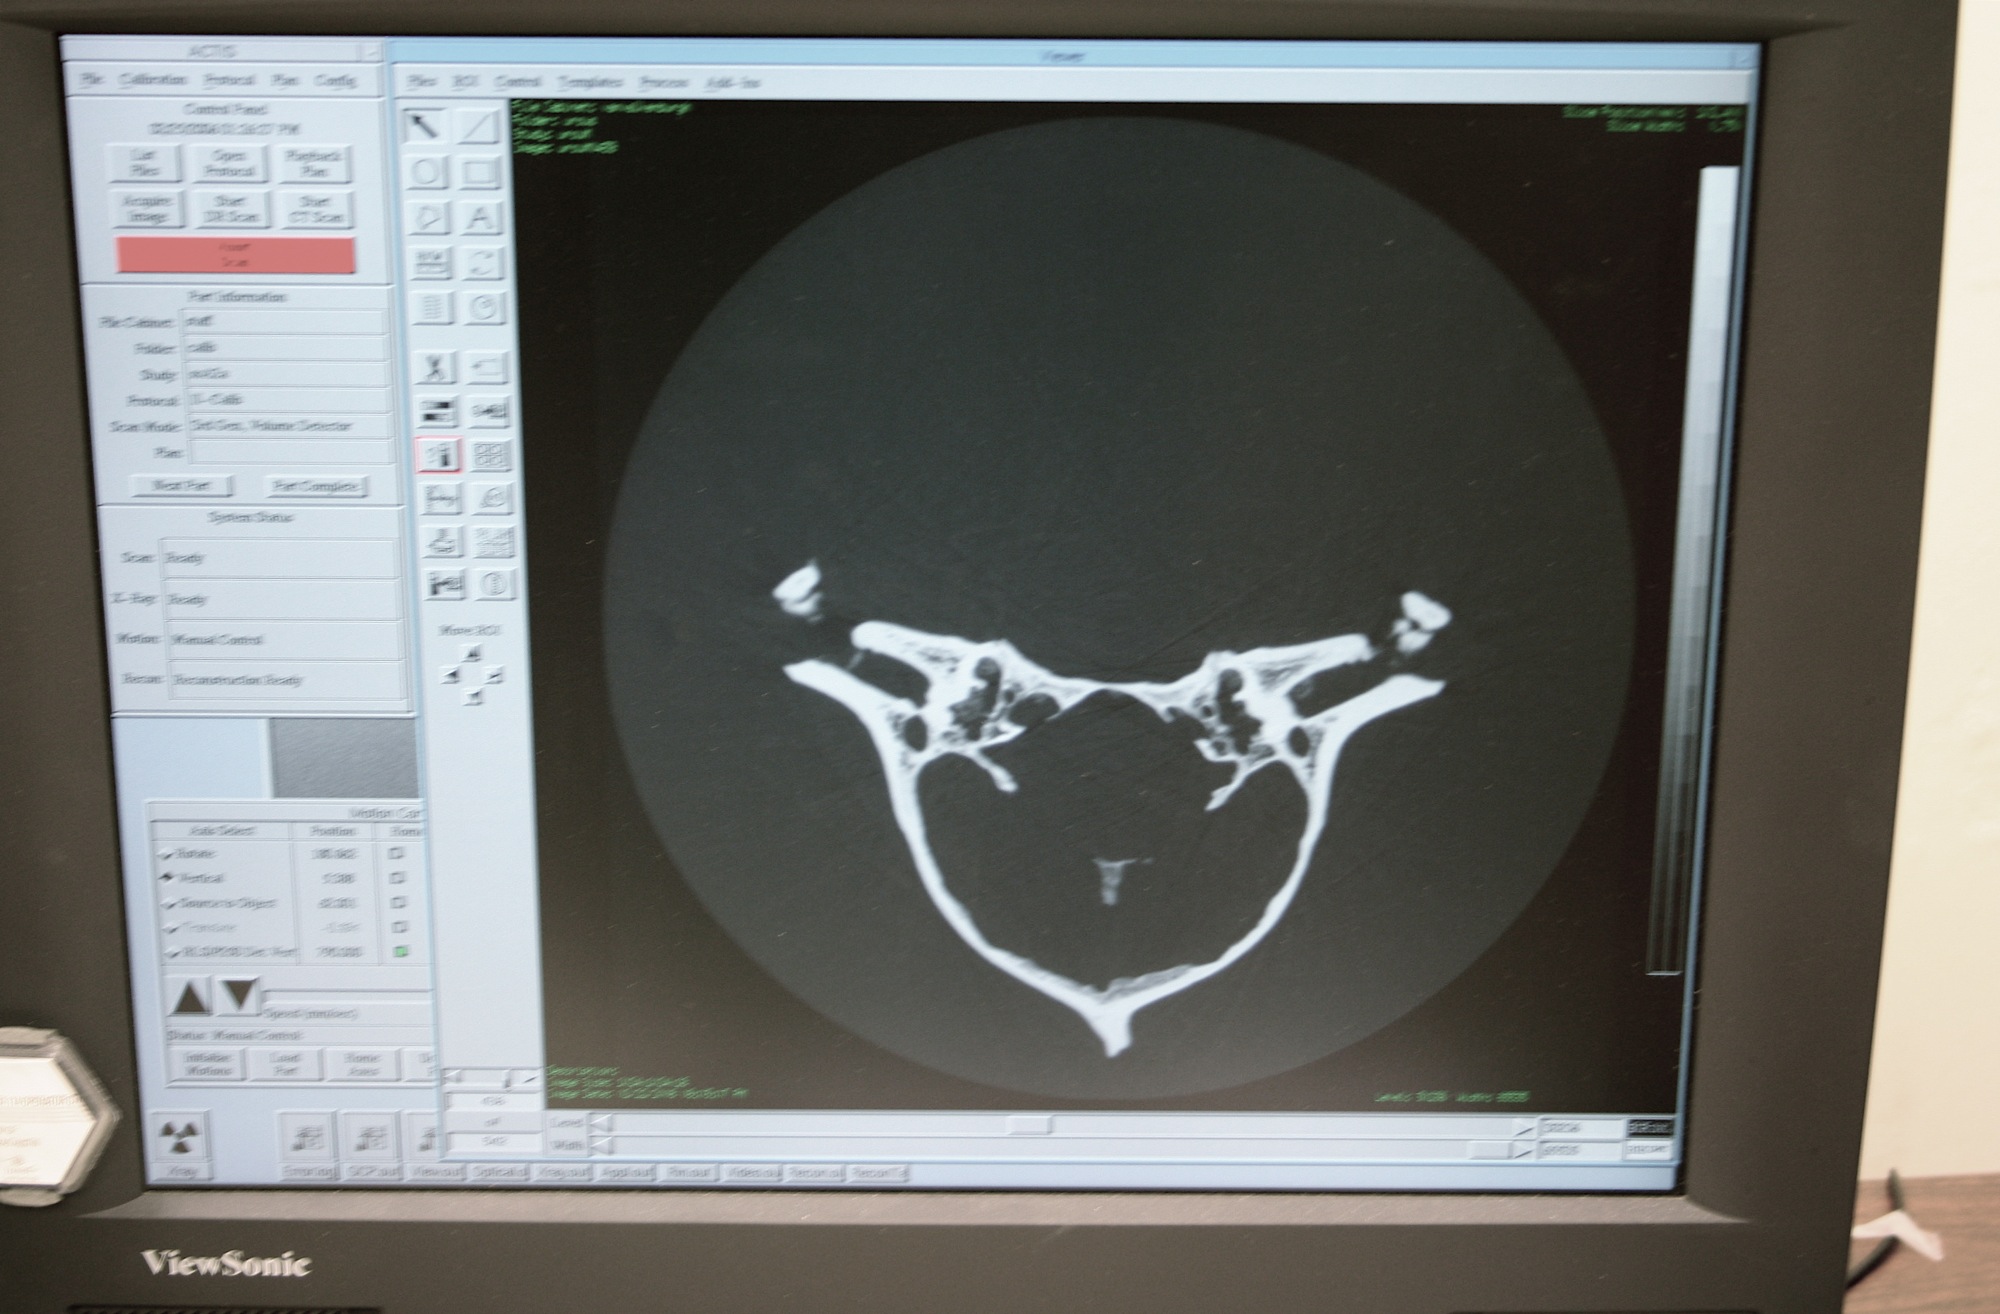
biology, human body, geology, organ, computer monitor, radiology, display device, medical imaging